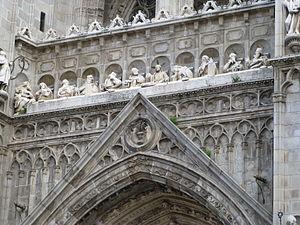
La cathédrale Sainte-Marie de Tolède est le siège de l'archevêque de Tolède qui possède le titre de primat d'Espagne, et ce depuis les Wisigoths qui avaient fait de la ville leur capitale politique et religieuse. L'édifice actuel fut bâti en style gothique à compter de 1226, à l'emplacement de l'ancienne grande mosquée de la cité. Aujourd'hui encore, la cathédrale de Tolède domine la ville impériale de sa haute flèche, et appartient au cercle des plus prestigieuses cathédrales espagnoles. Elle est classée sur la liste du patrimoine mondial de l'UNESCO depuis 1986, au même titre que l'ensemble du centre historique de la ville.